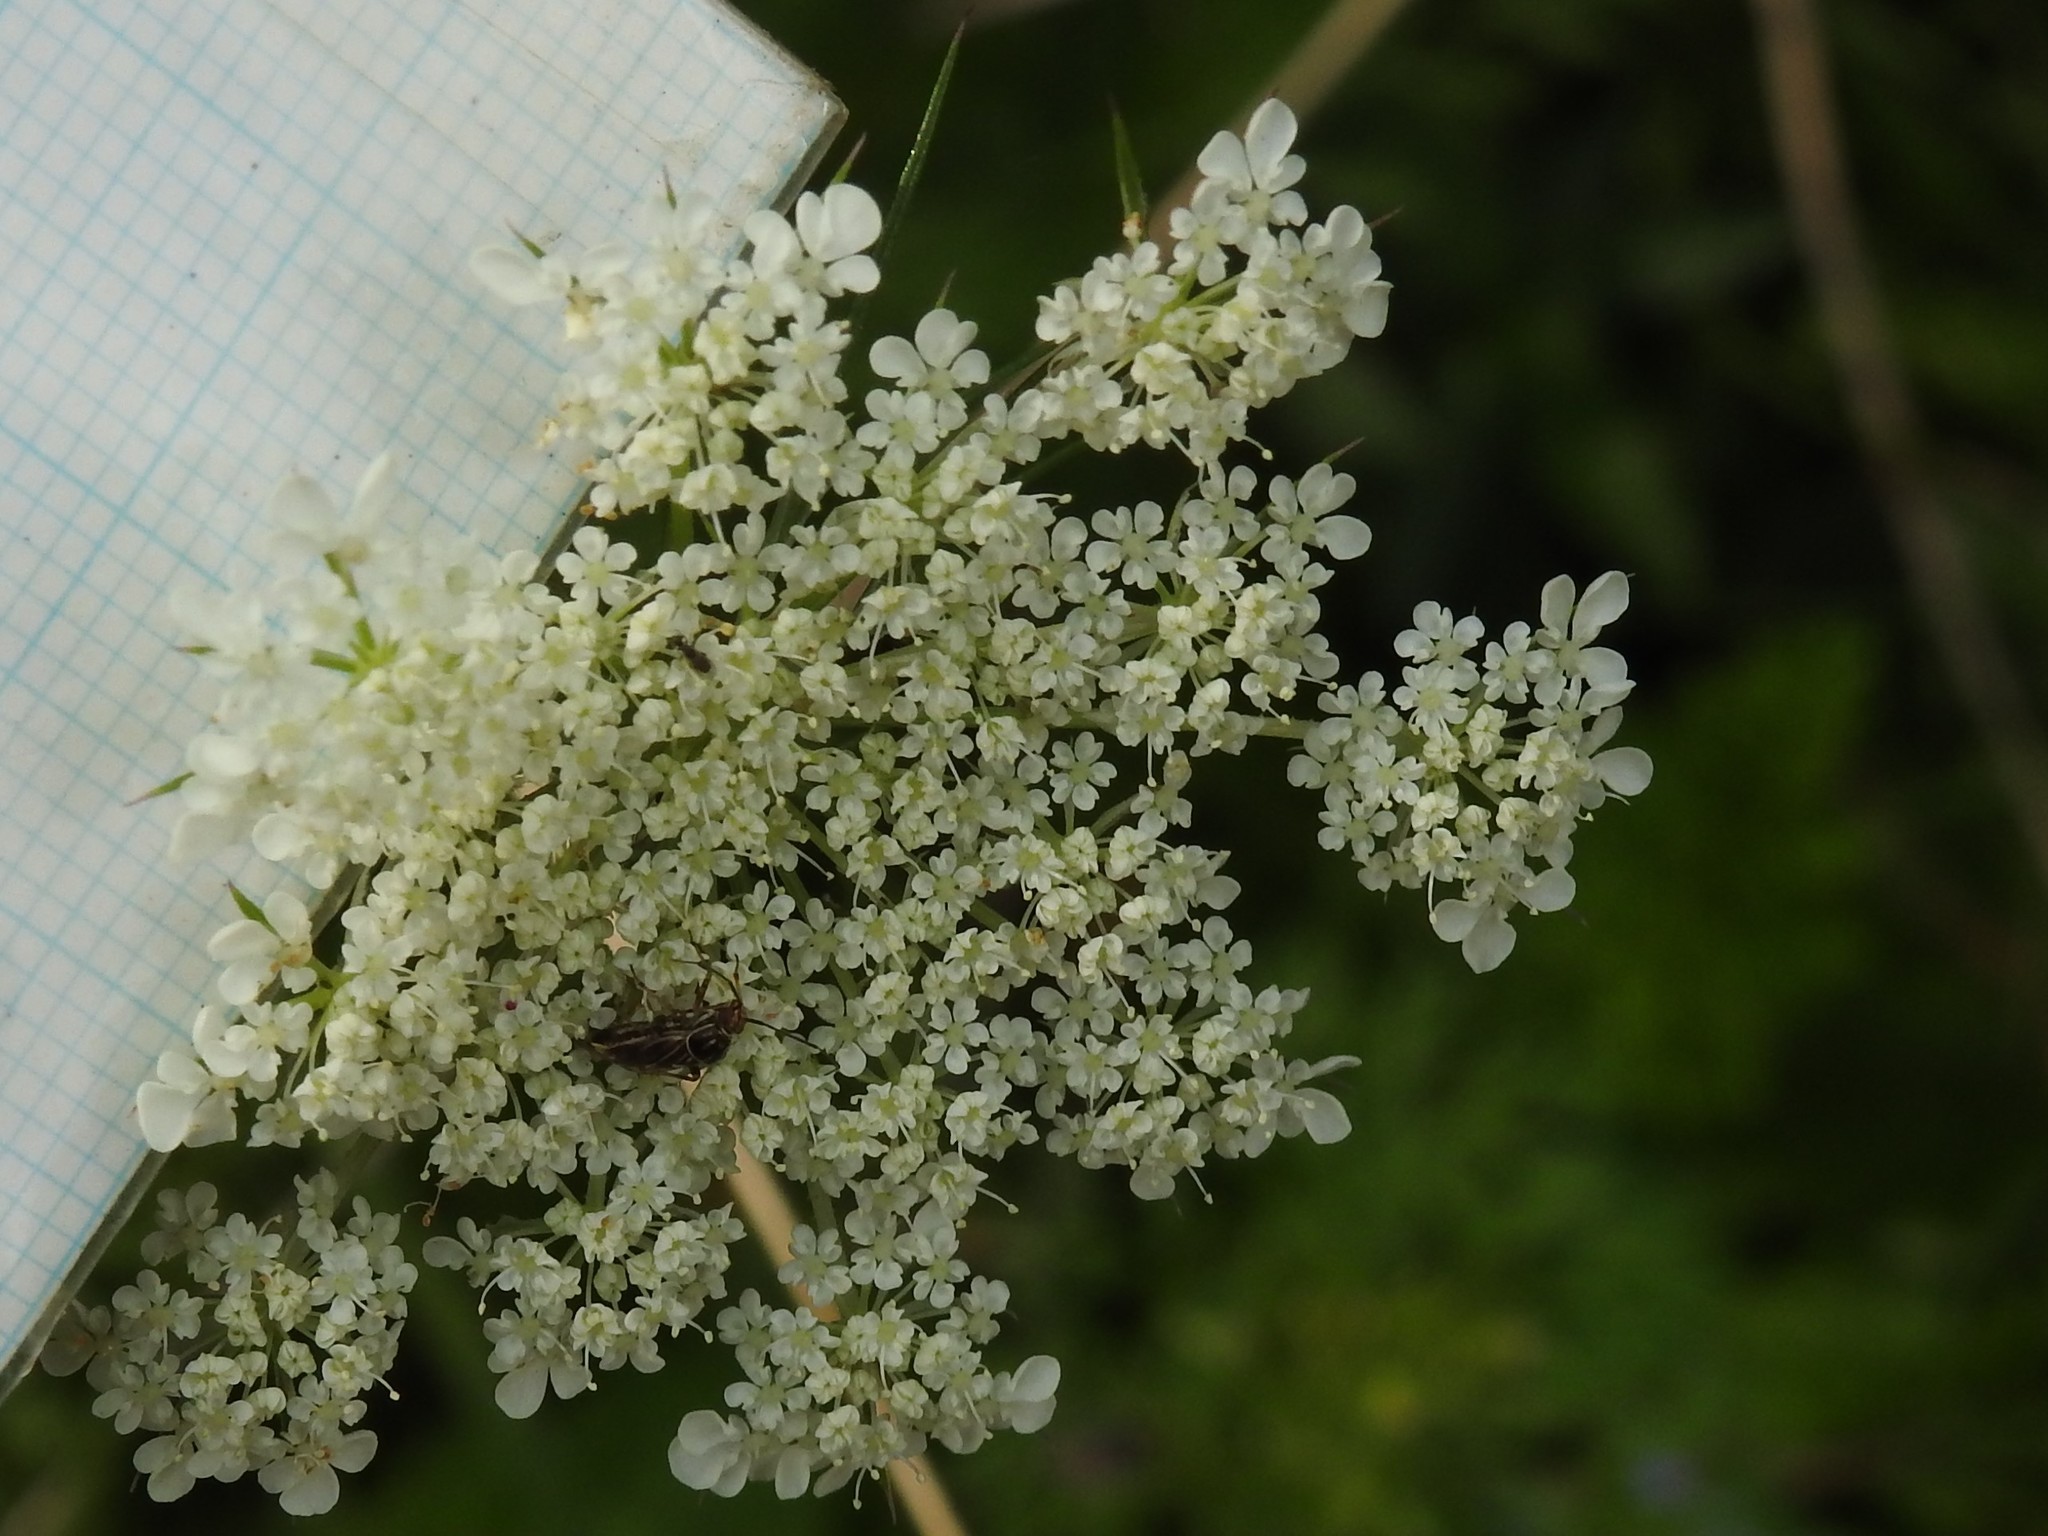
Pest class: lygus_bug